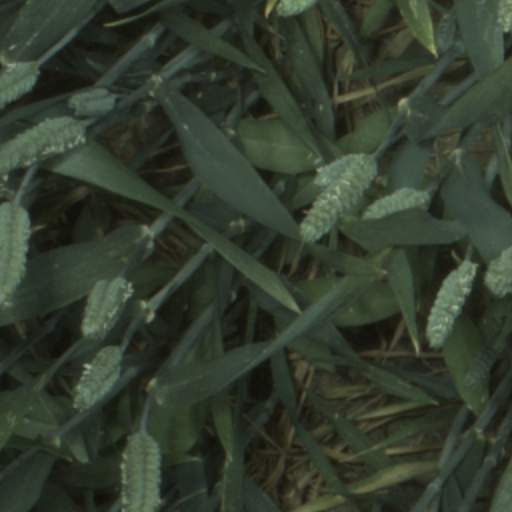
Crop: wheat